National Palace (Mexico)

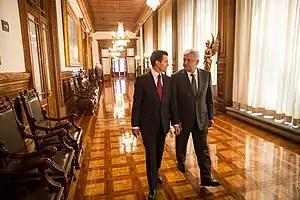
Meeting between Peña Nieto and López Obrador in the National Palace, July 3, 2018.

Because of work related to the construction of Metro Line 2 and the acceleration of the sinking of many of the buildings in the historic center, the basic structure of the Palace suffered deterioration, requiring work to secure the building's foundation and supports, especially on the third floor, the central patio and the Patio of Honor. During this work, the old column bases of the Viceroy Palace were found, two of which were restored where they were found. They also found old cedar rafters with their brackets, which were used to form the foundation of the first floor.